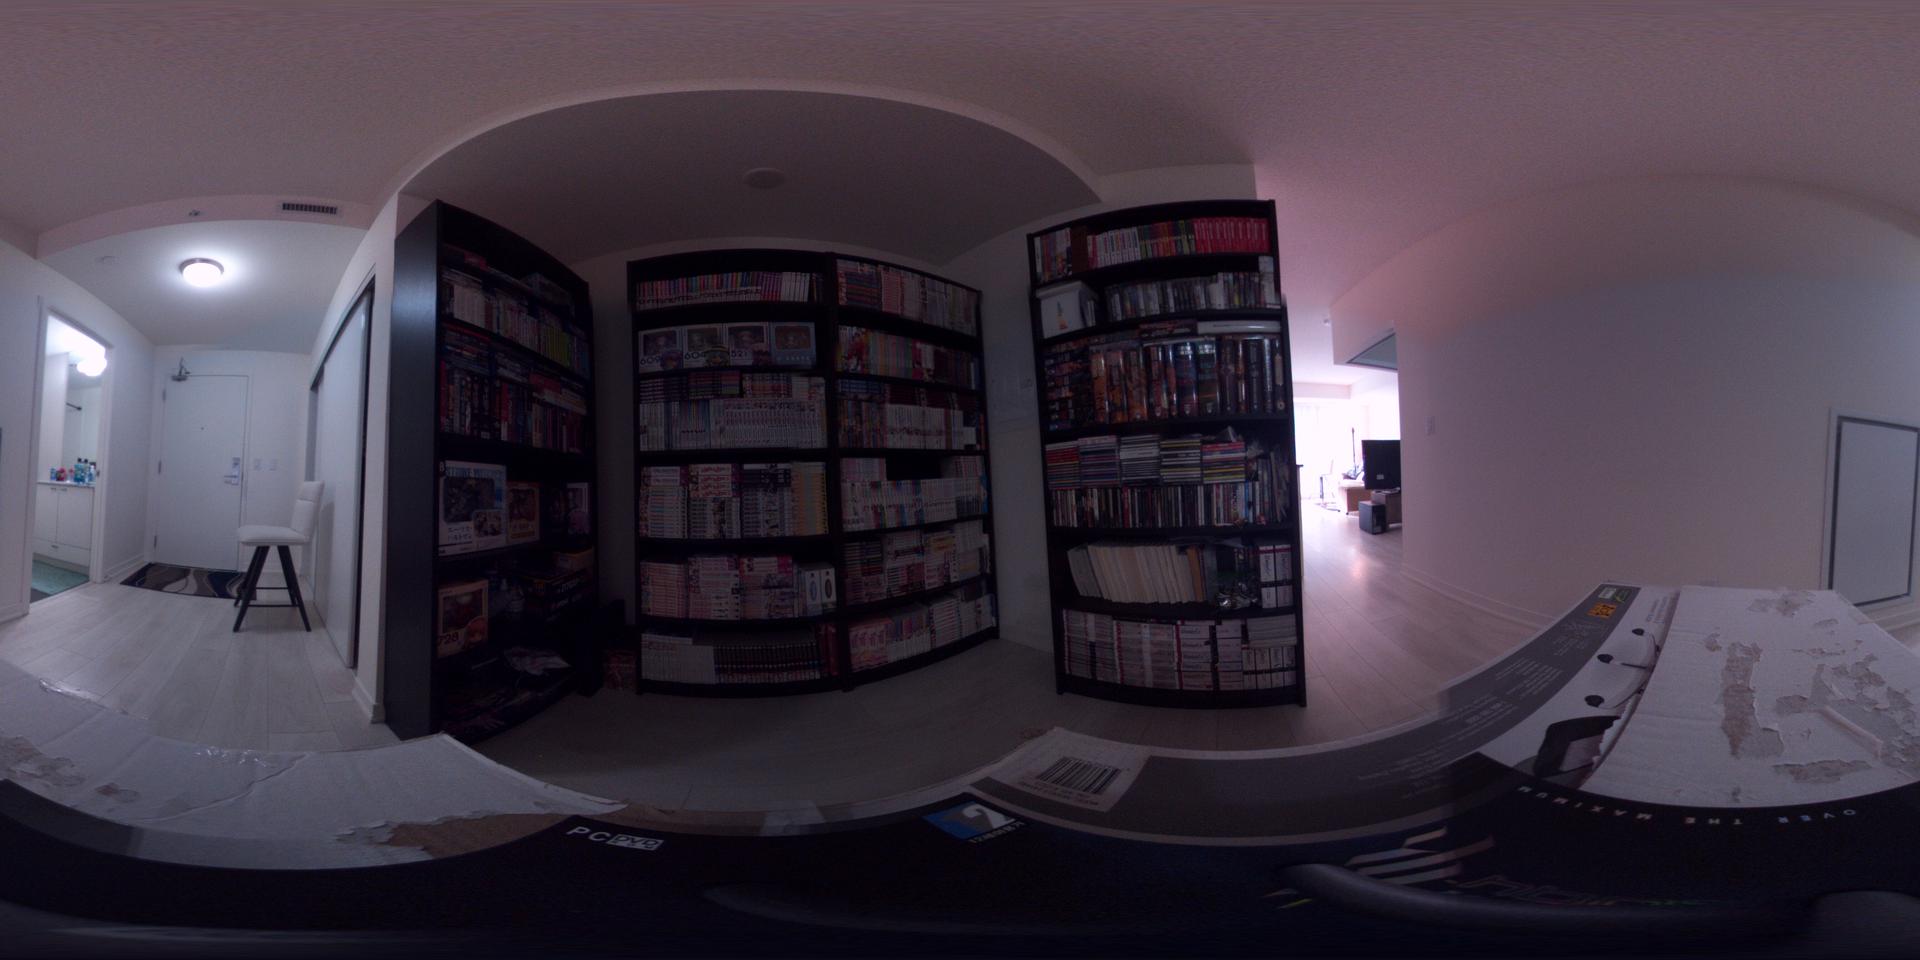
Referred object: White chair at the door

Referred object: look straight ahead at the large central bookshelf

Referred object: the white stool opposite the central bookshelf